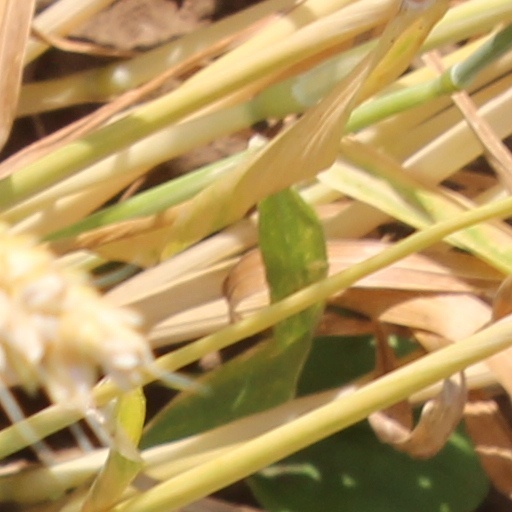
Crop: wheat